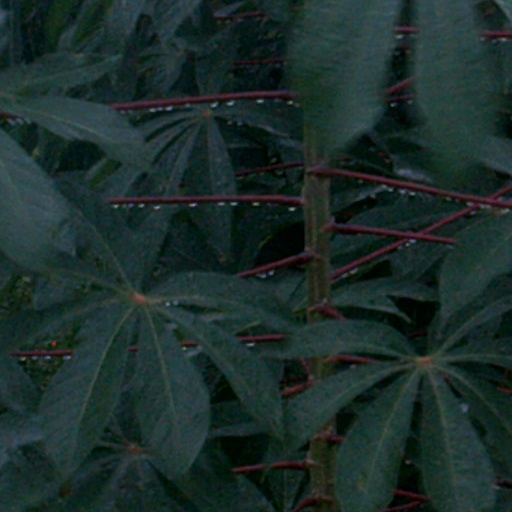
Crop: cassava